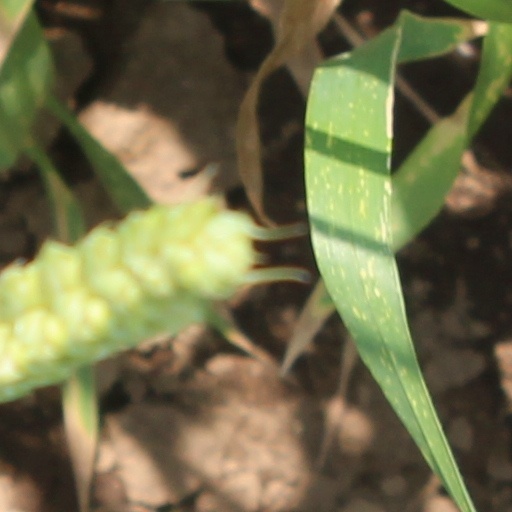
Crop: wheat